Burning Gold (1927 film)

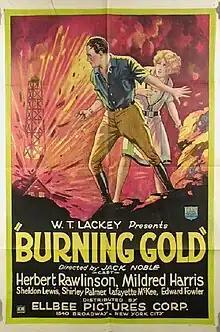

Burning Gold is a 1927 American silent drama film directed by John W. Noble and starring Herbert Rawlinson, Shirley Palmer and Sheldon Lewis.